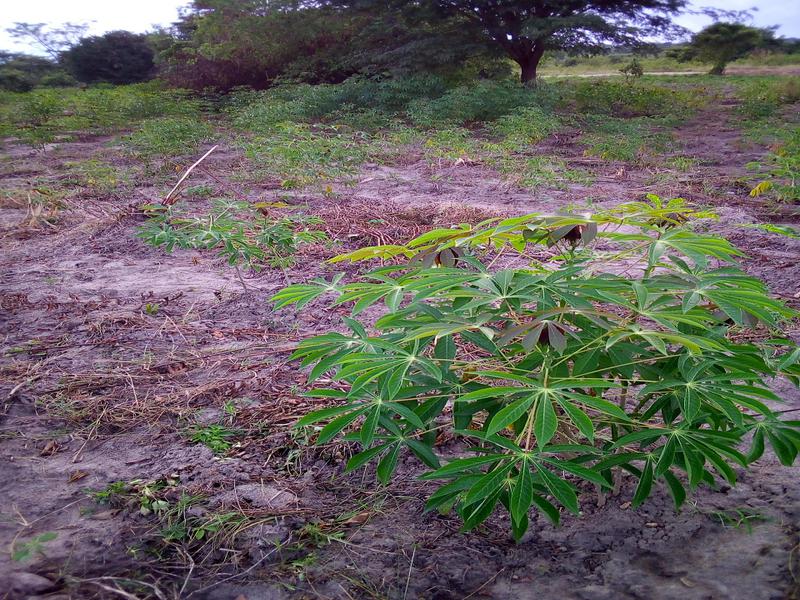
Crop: cassava
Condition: healthy